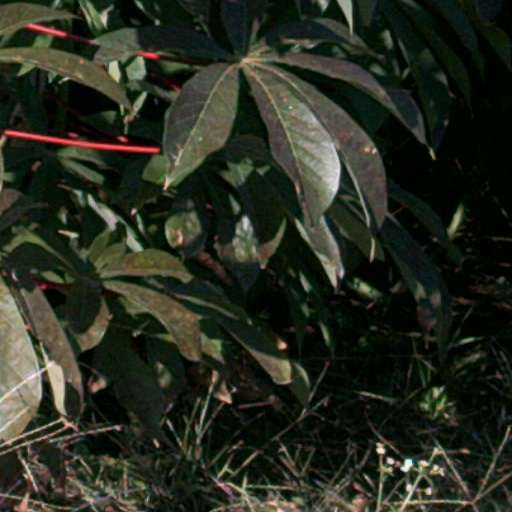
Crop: cassava